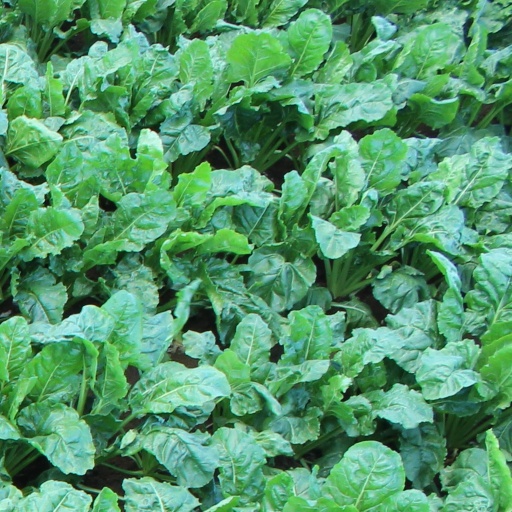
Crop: sugar beet